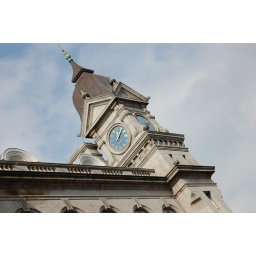
A clock tower opposite St. Stephens Green in Dublin.